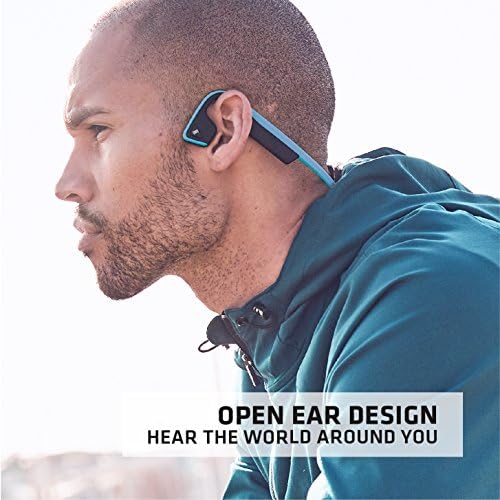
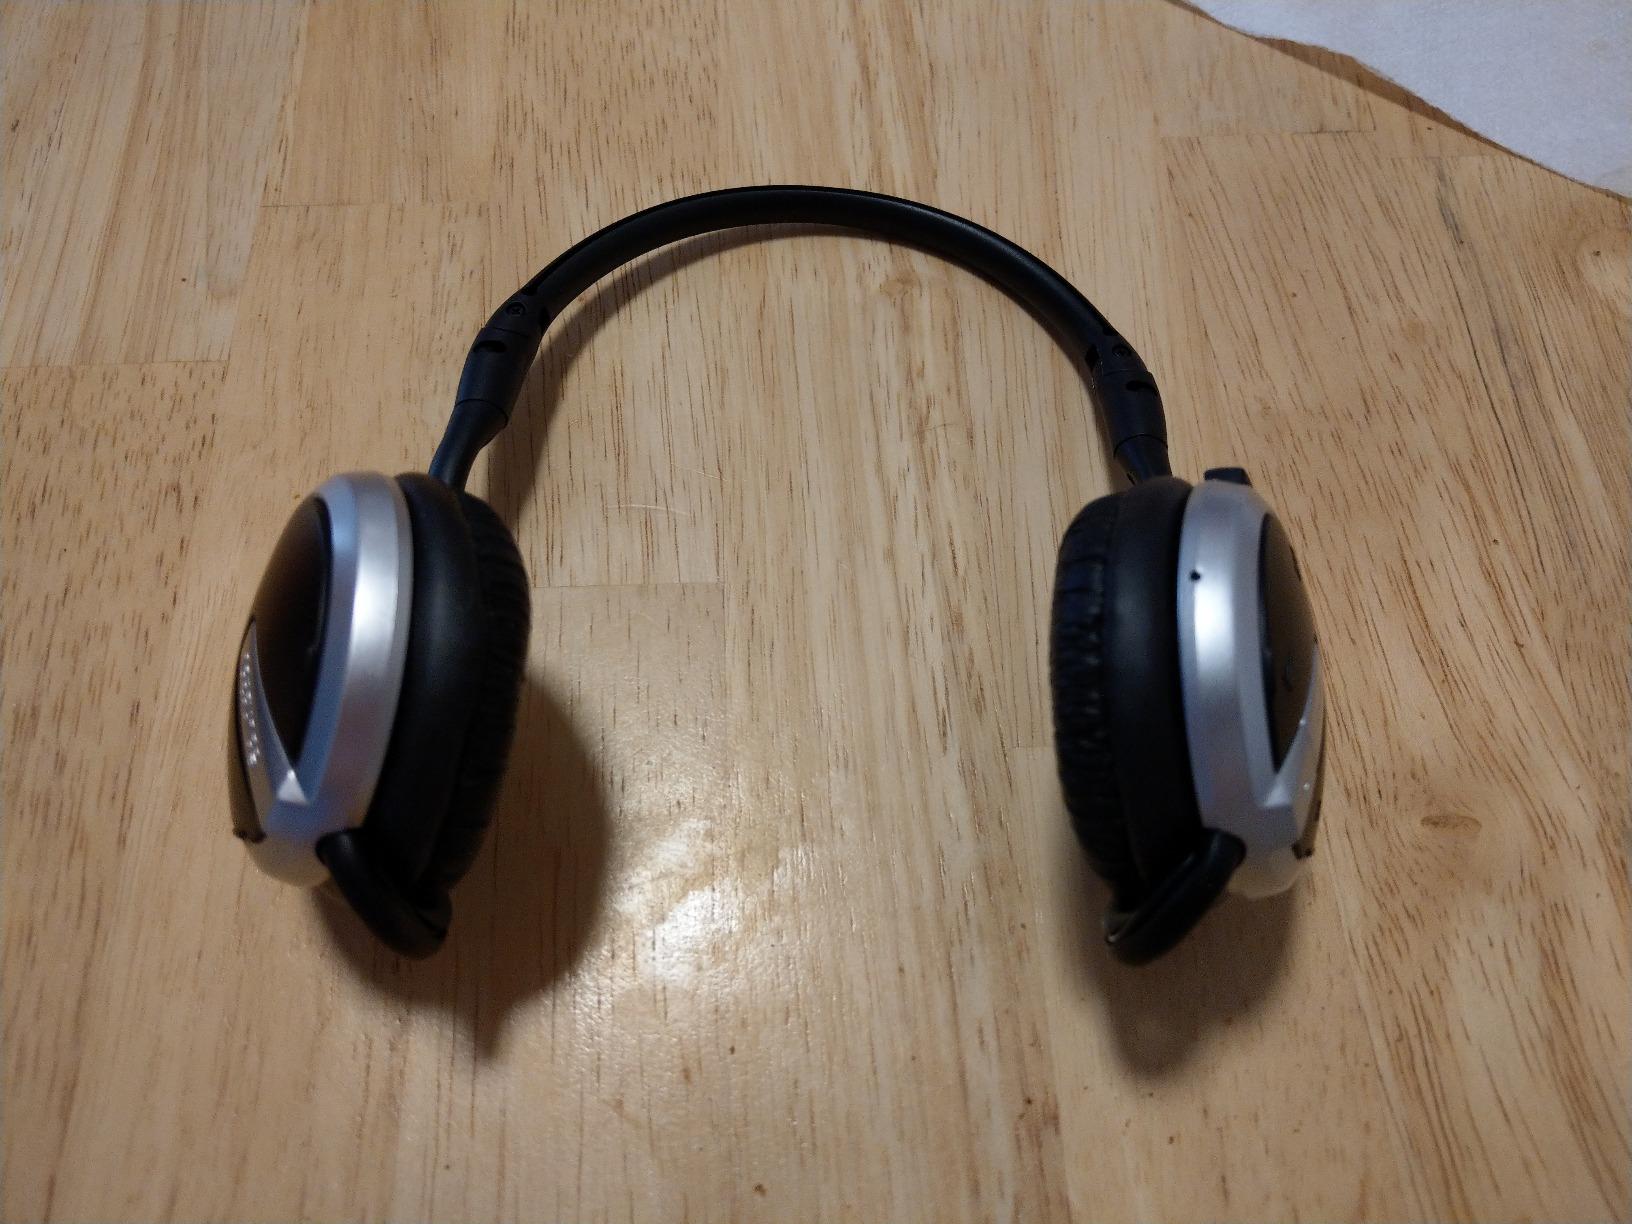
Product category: headphones
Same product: no